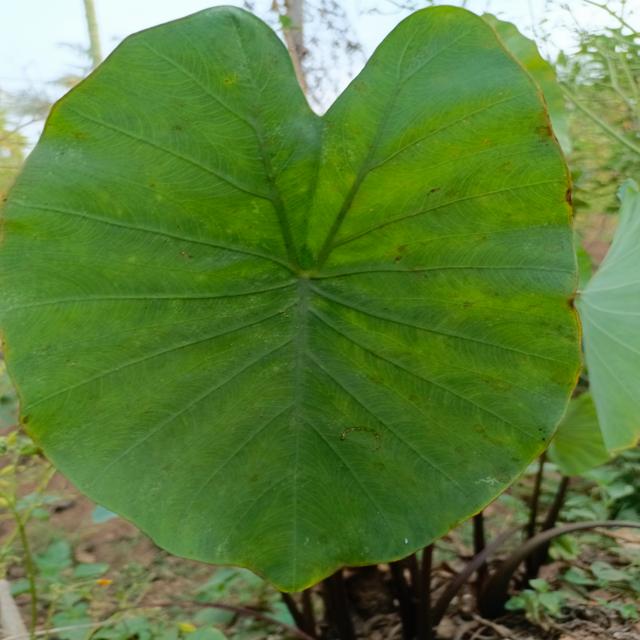
Label: Early_Blight